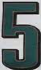
Number: 5